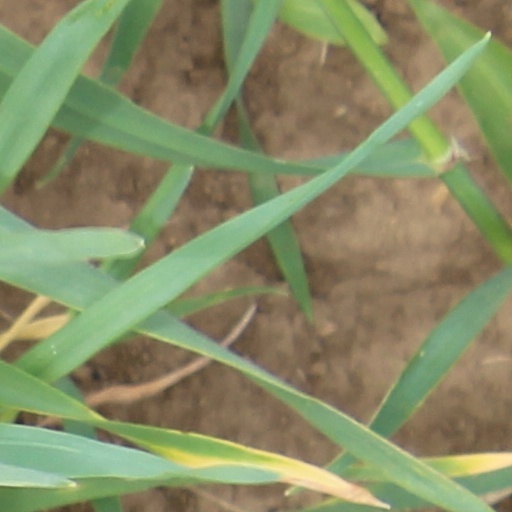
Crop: wheat